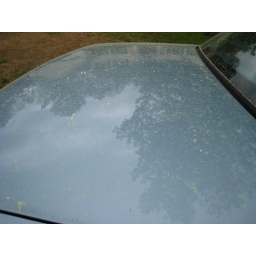
With yellow cars everywhere, the car wash business flourishes here in the spring.